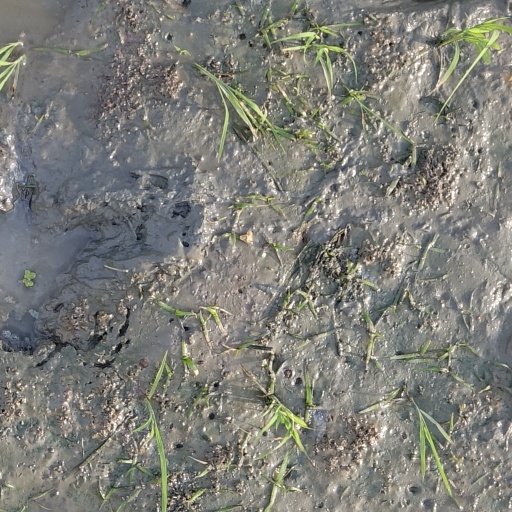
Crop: rice